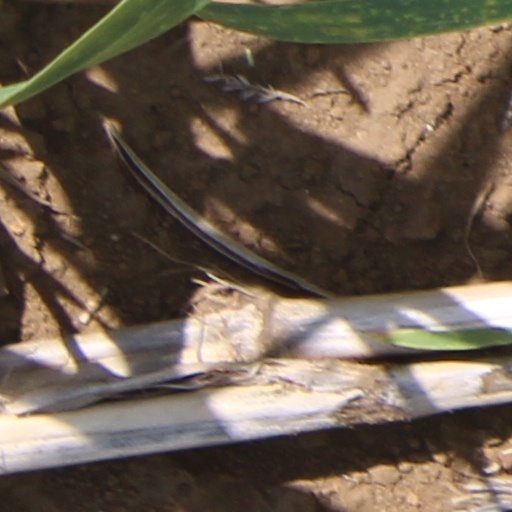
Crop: wheat